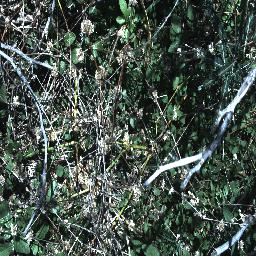
Label: parkinsonia